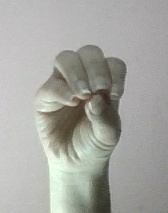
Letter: ha